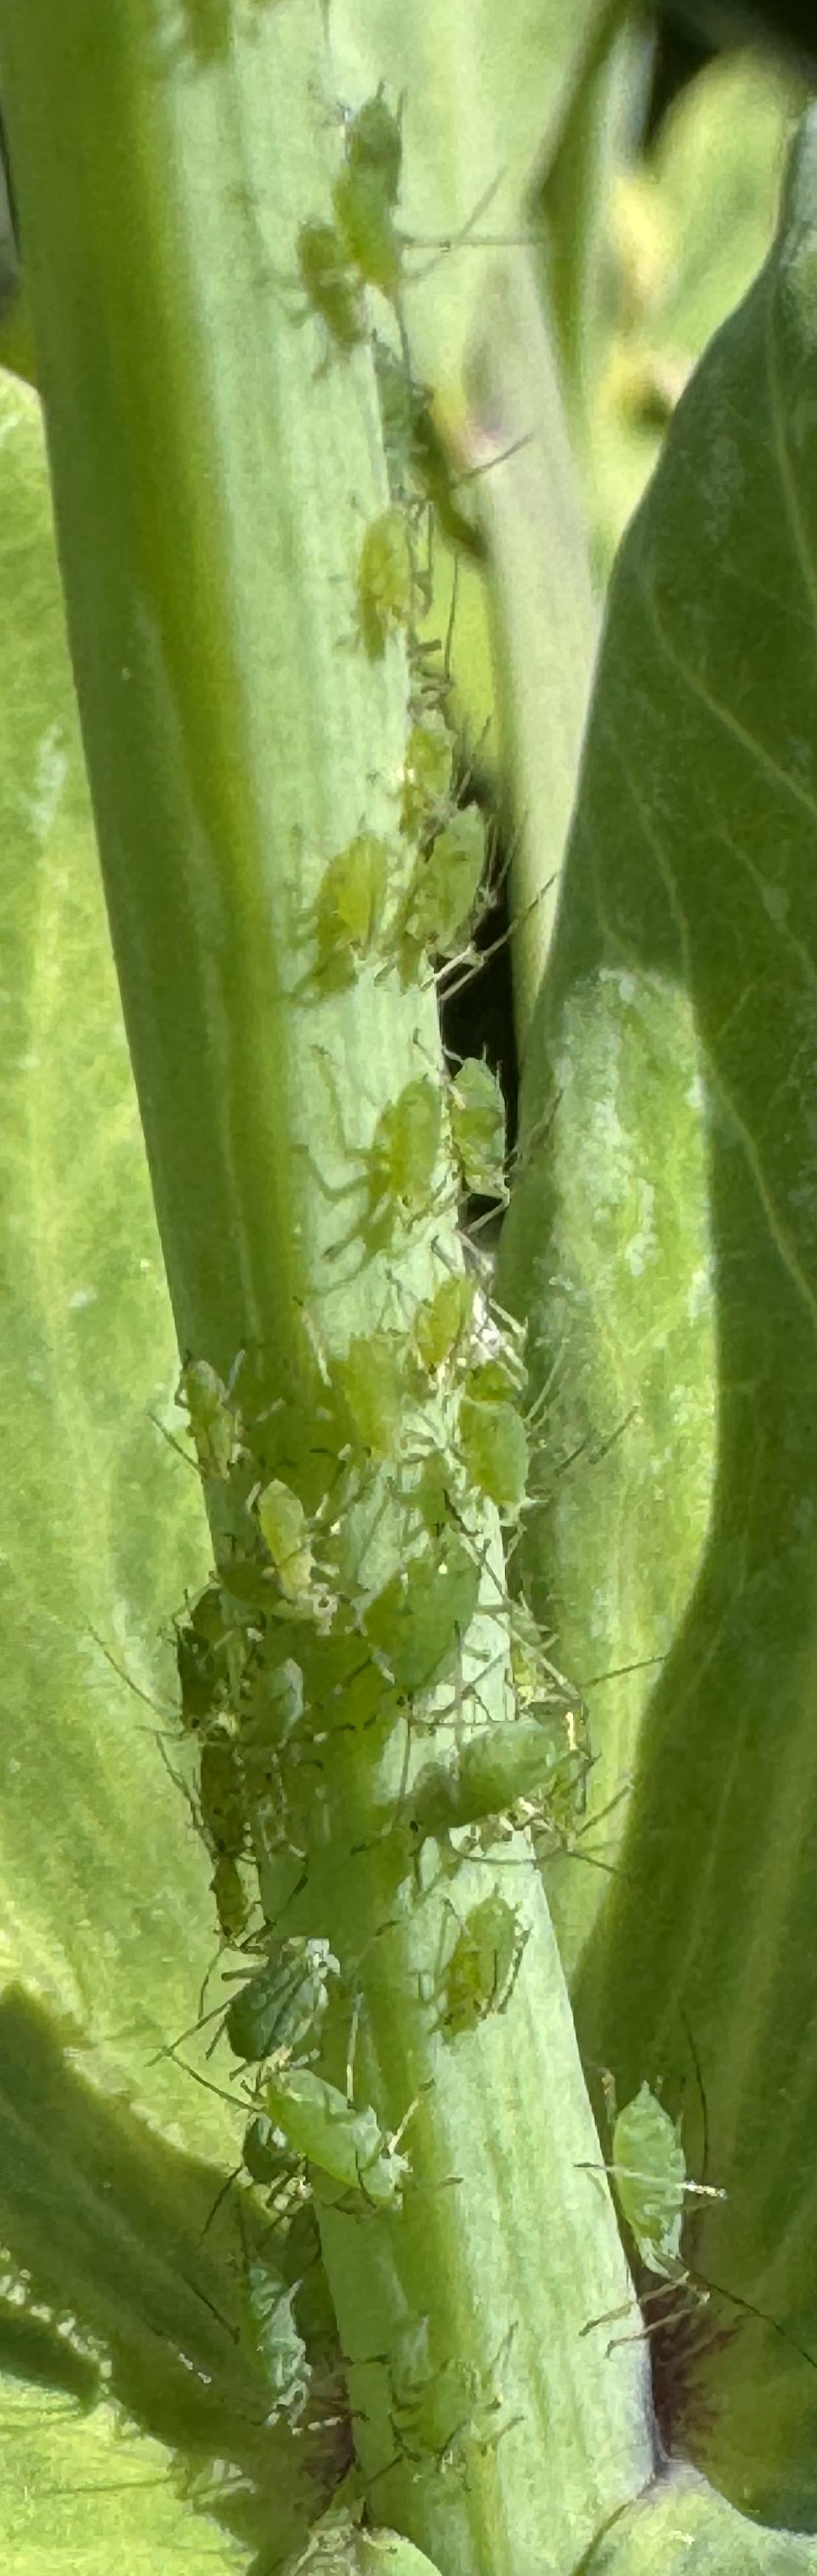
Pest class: pea_aphid